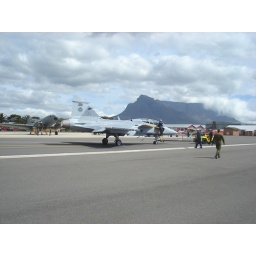
South African Airforce Gripen 01 at Ysterplaat AFB in Cape Town and yes that is table mountain in the background.